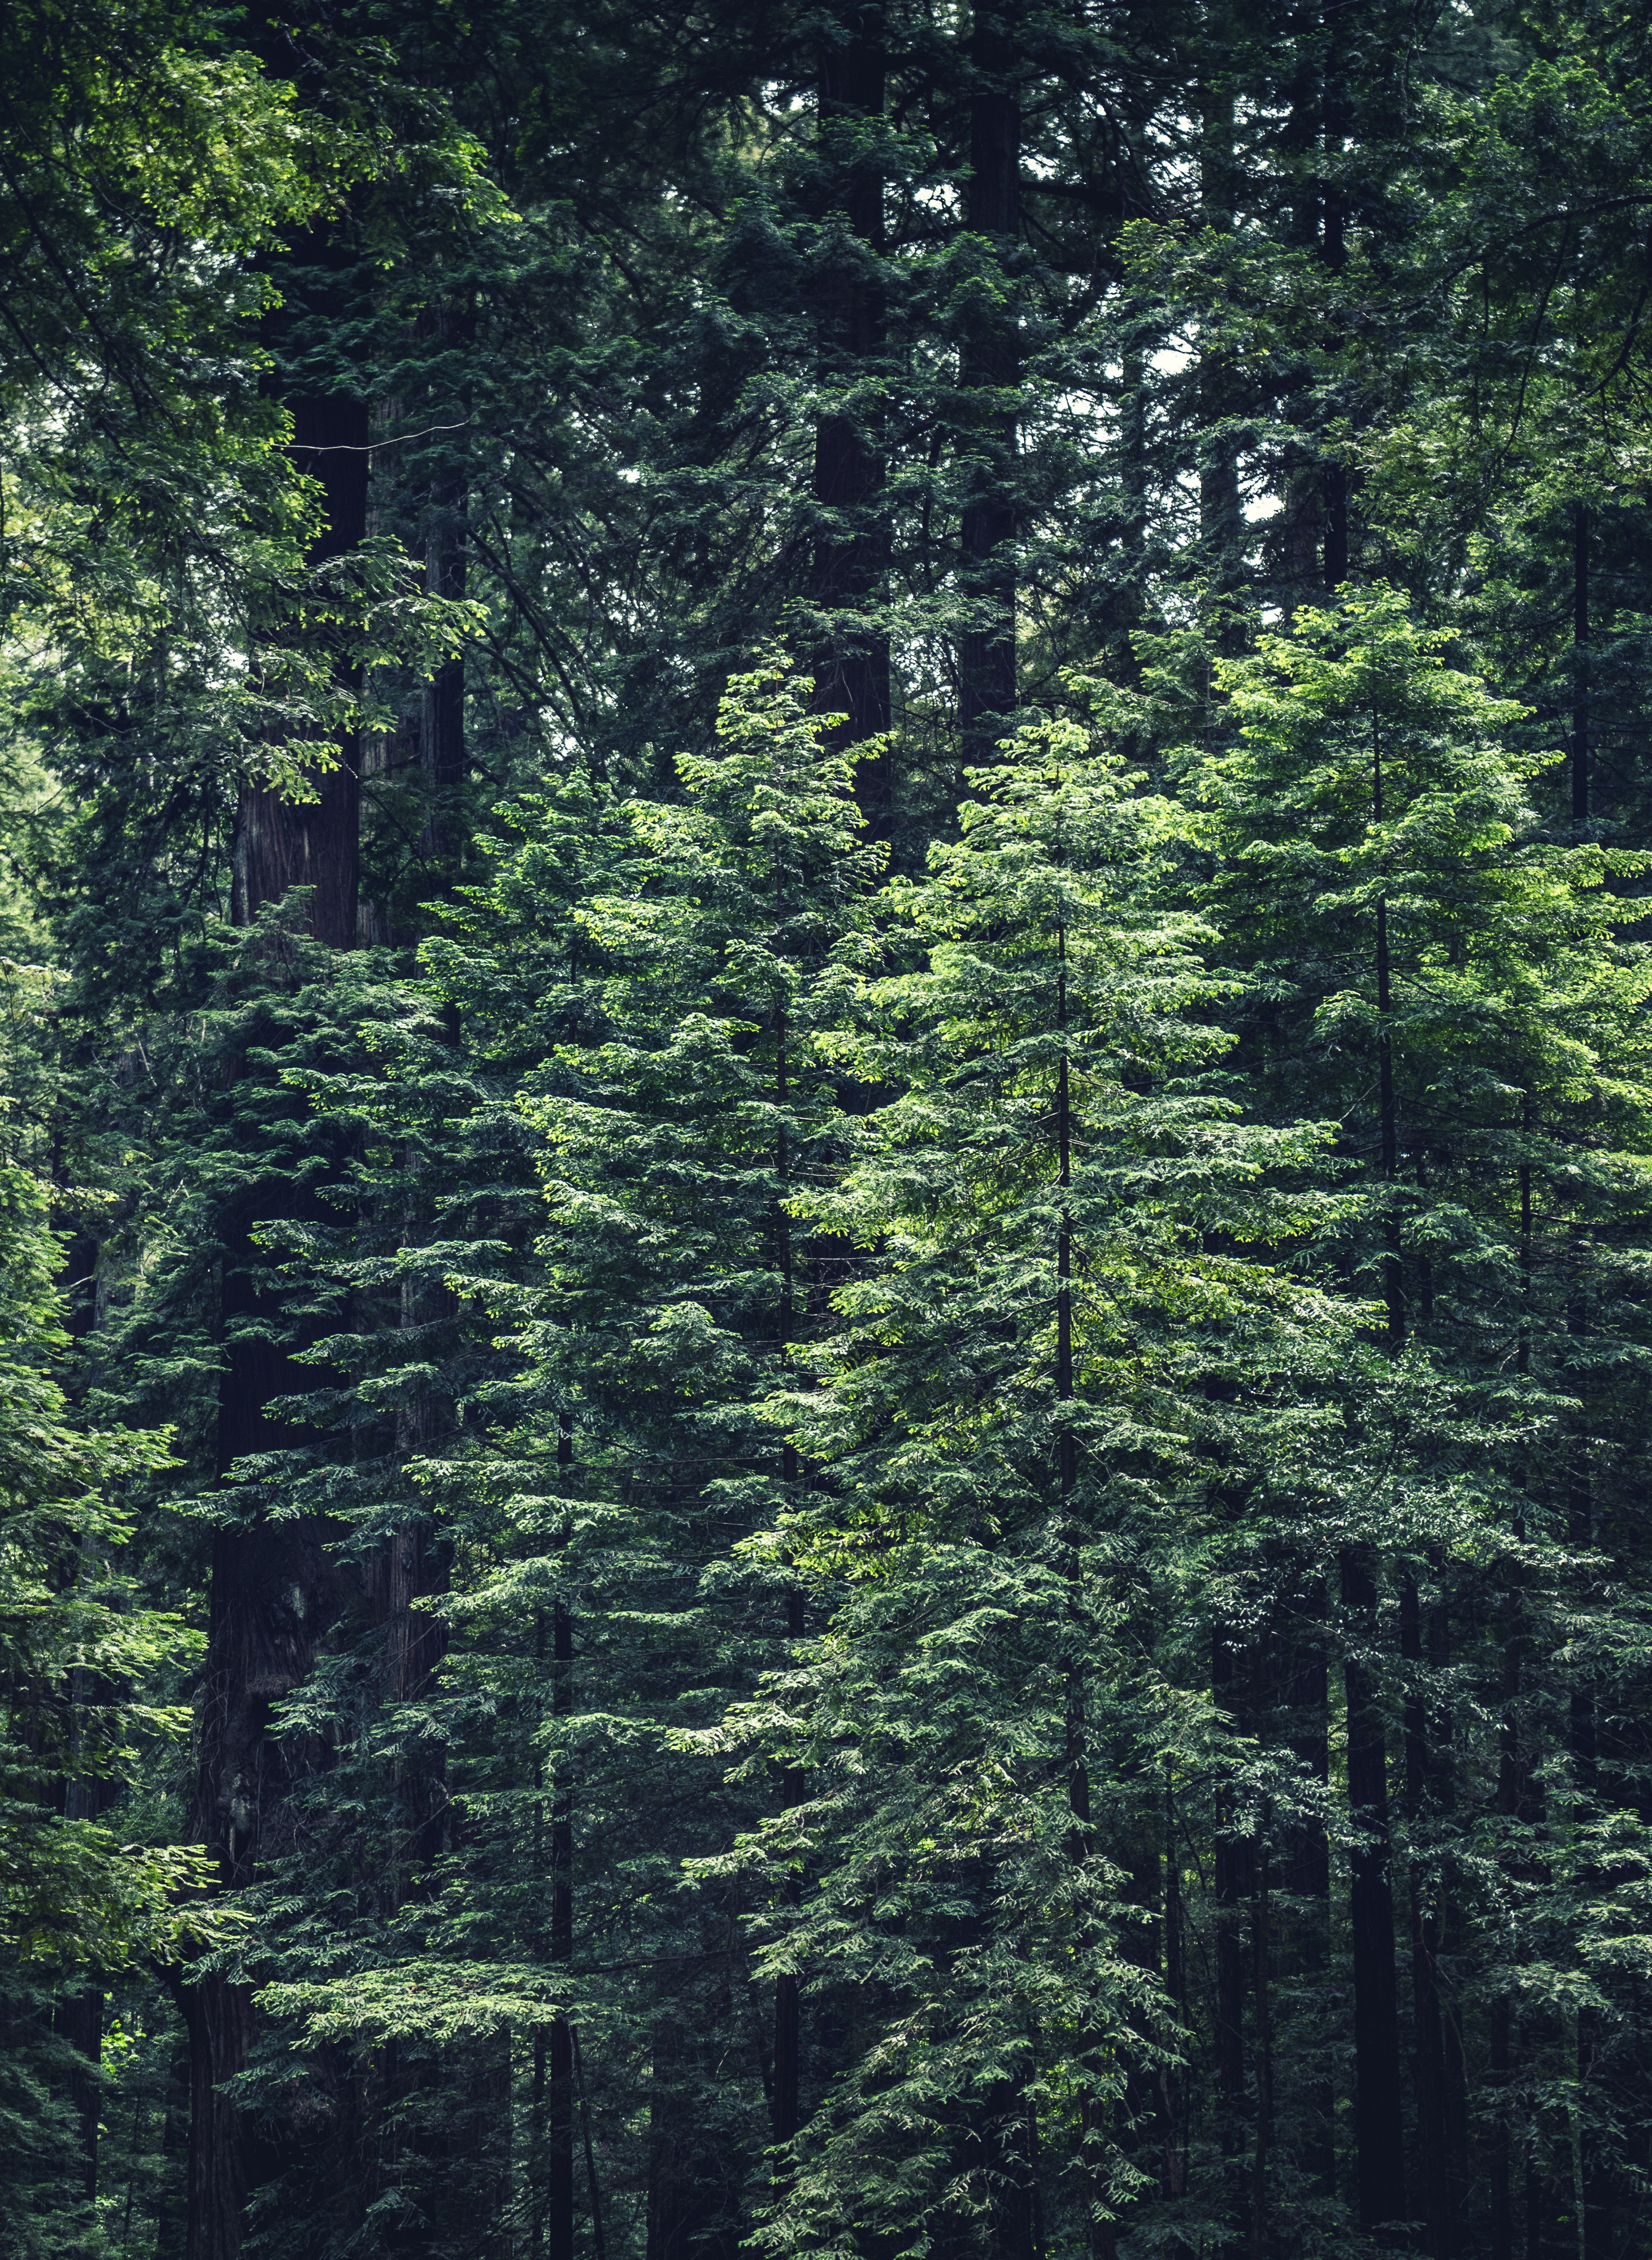
tree, nature, forest, wilderness, branch, plant, wood, leaf, pine, green, jungle, fir, spruce, vegetation, rainforest, woodland, habitat, ecosystem, biome, old growth forest, natural environment, geographical feature, woody plant, temperate broadleaf and mixed forest, temperate coniferous forest